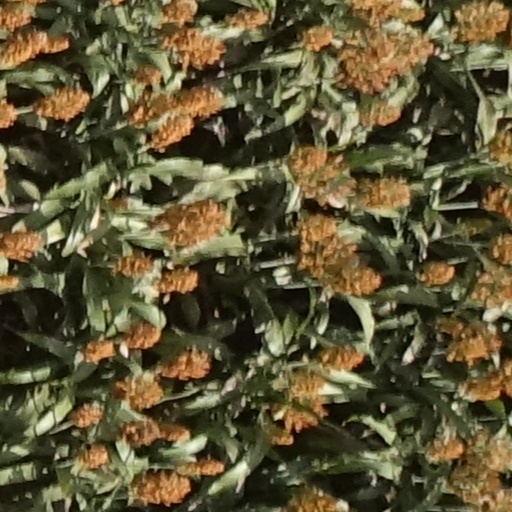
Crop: sorghum